Lu Shin Wong

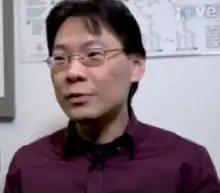
Dr. Lu Shin Wong

Lu Shin Wong is a Senior Lecturer in the Department of Chemistry at The University of Manchester. His research in general is based on industrial biotechnology and materials chemistry, specifically on nanofabrication and biocatalysis.